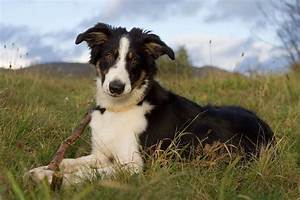
Label: cane